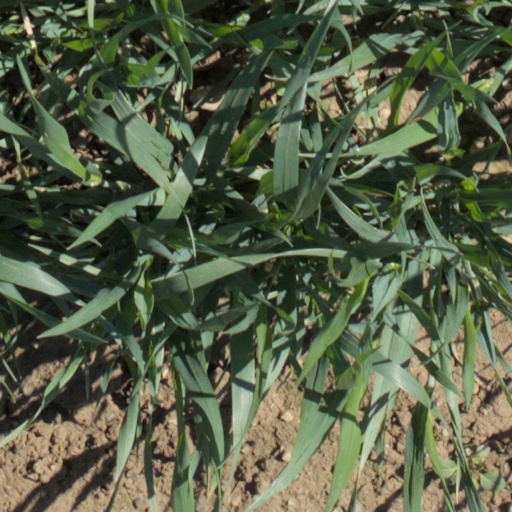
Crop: wheat